William Hayley

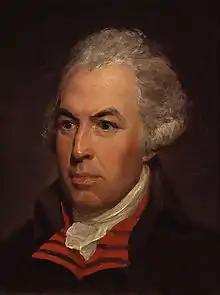
William Hayley by Henry Howard

William Hayley (9 November 174512 November 1820) was an English writer, best known as the biographer of his friend William Cowper.